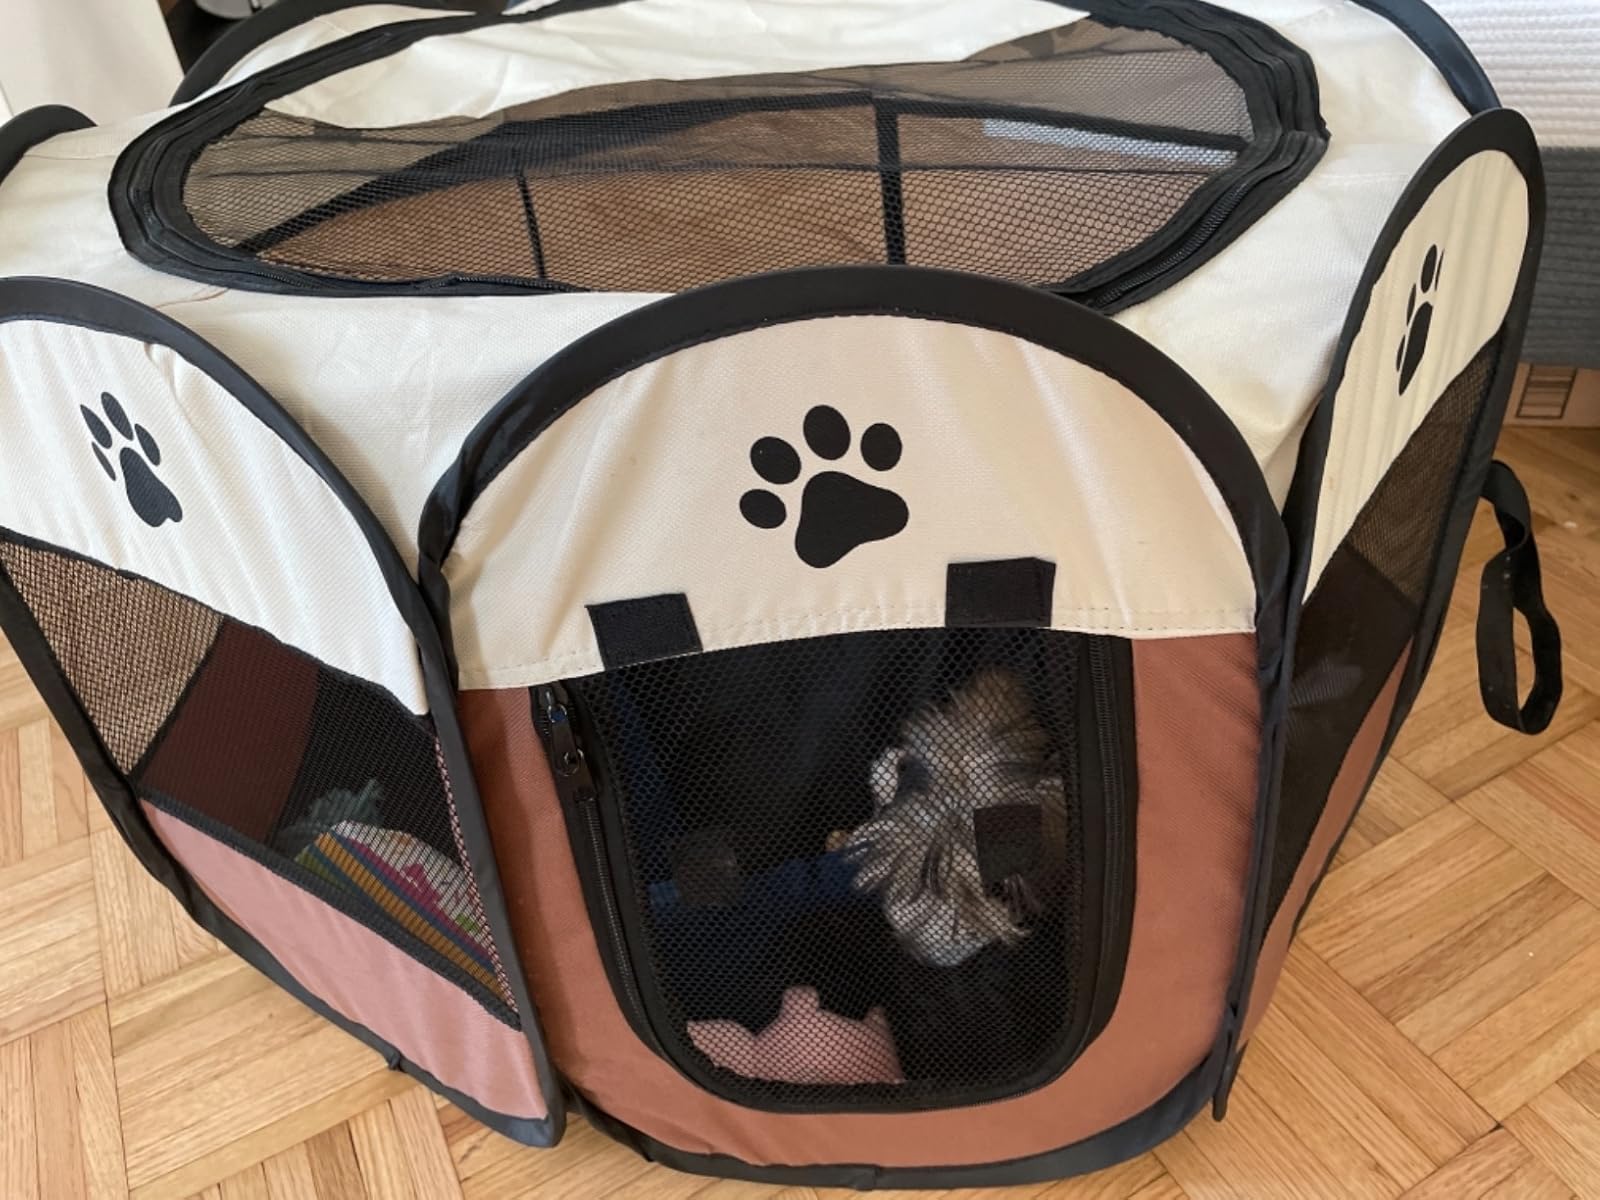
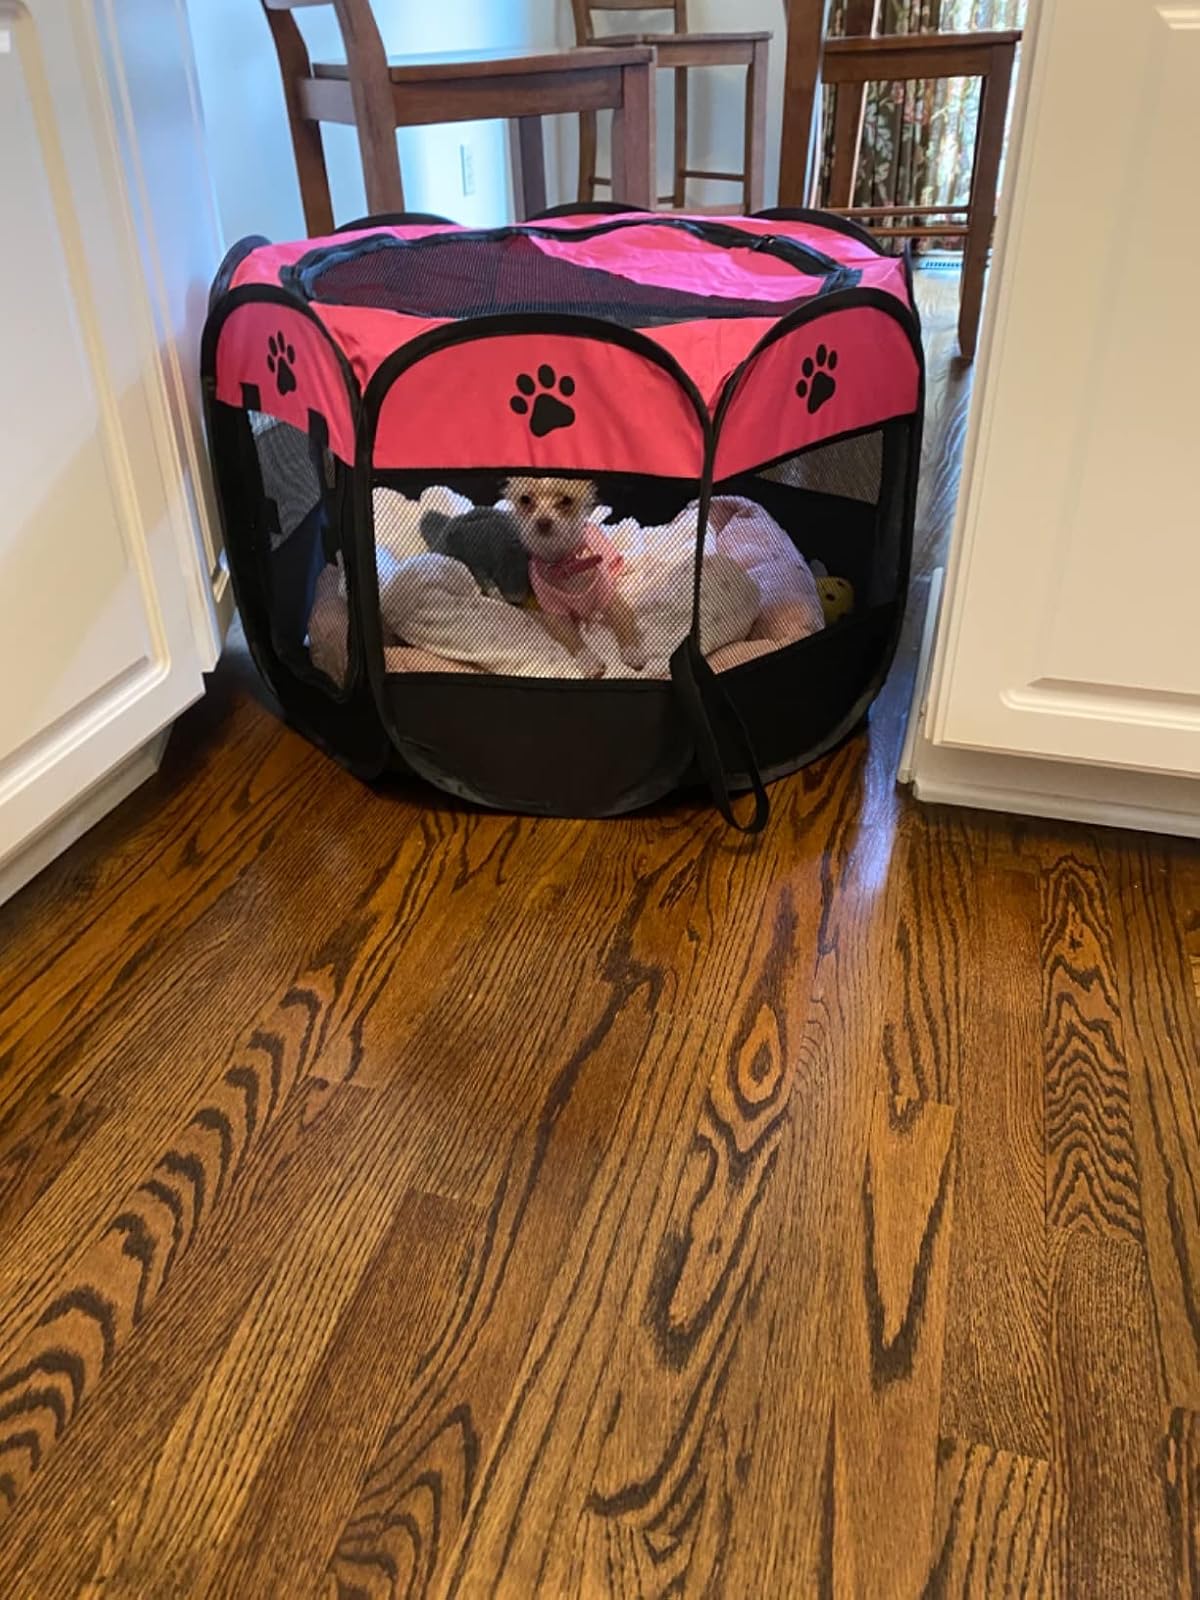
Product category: items_kennel
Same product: no